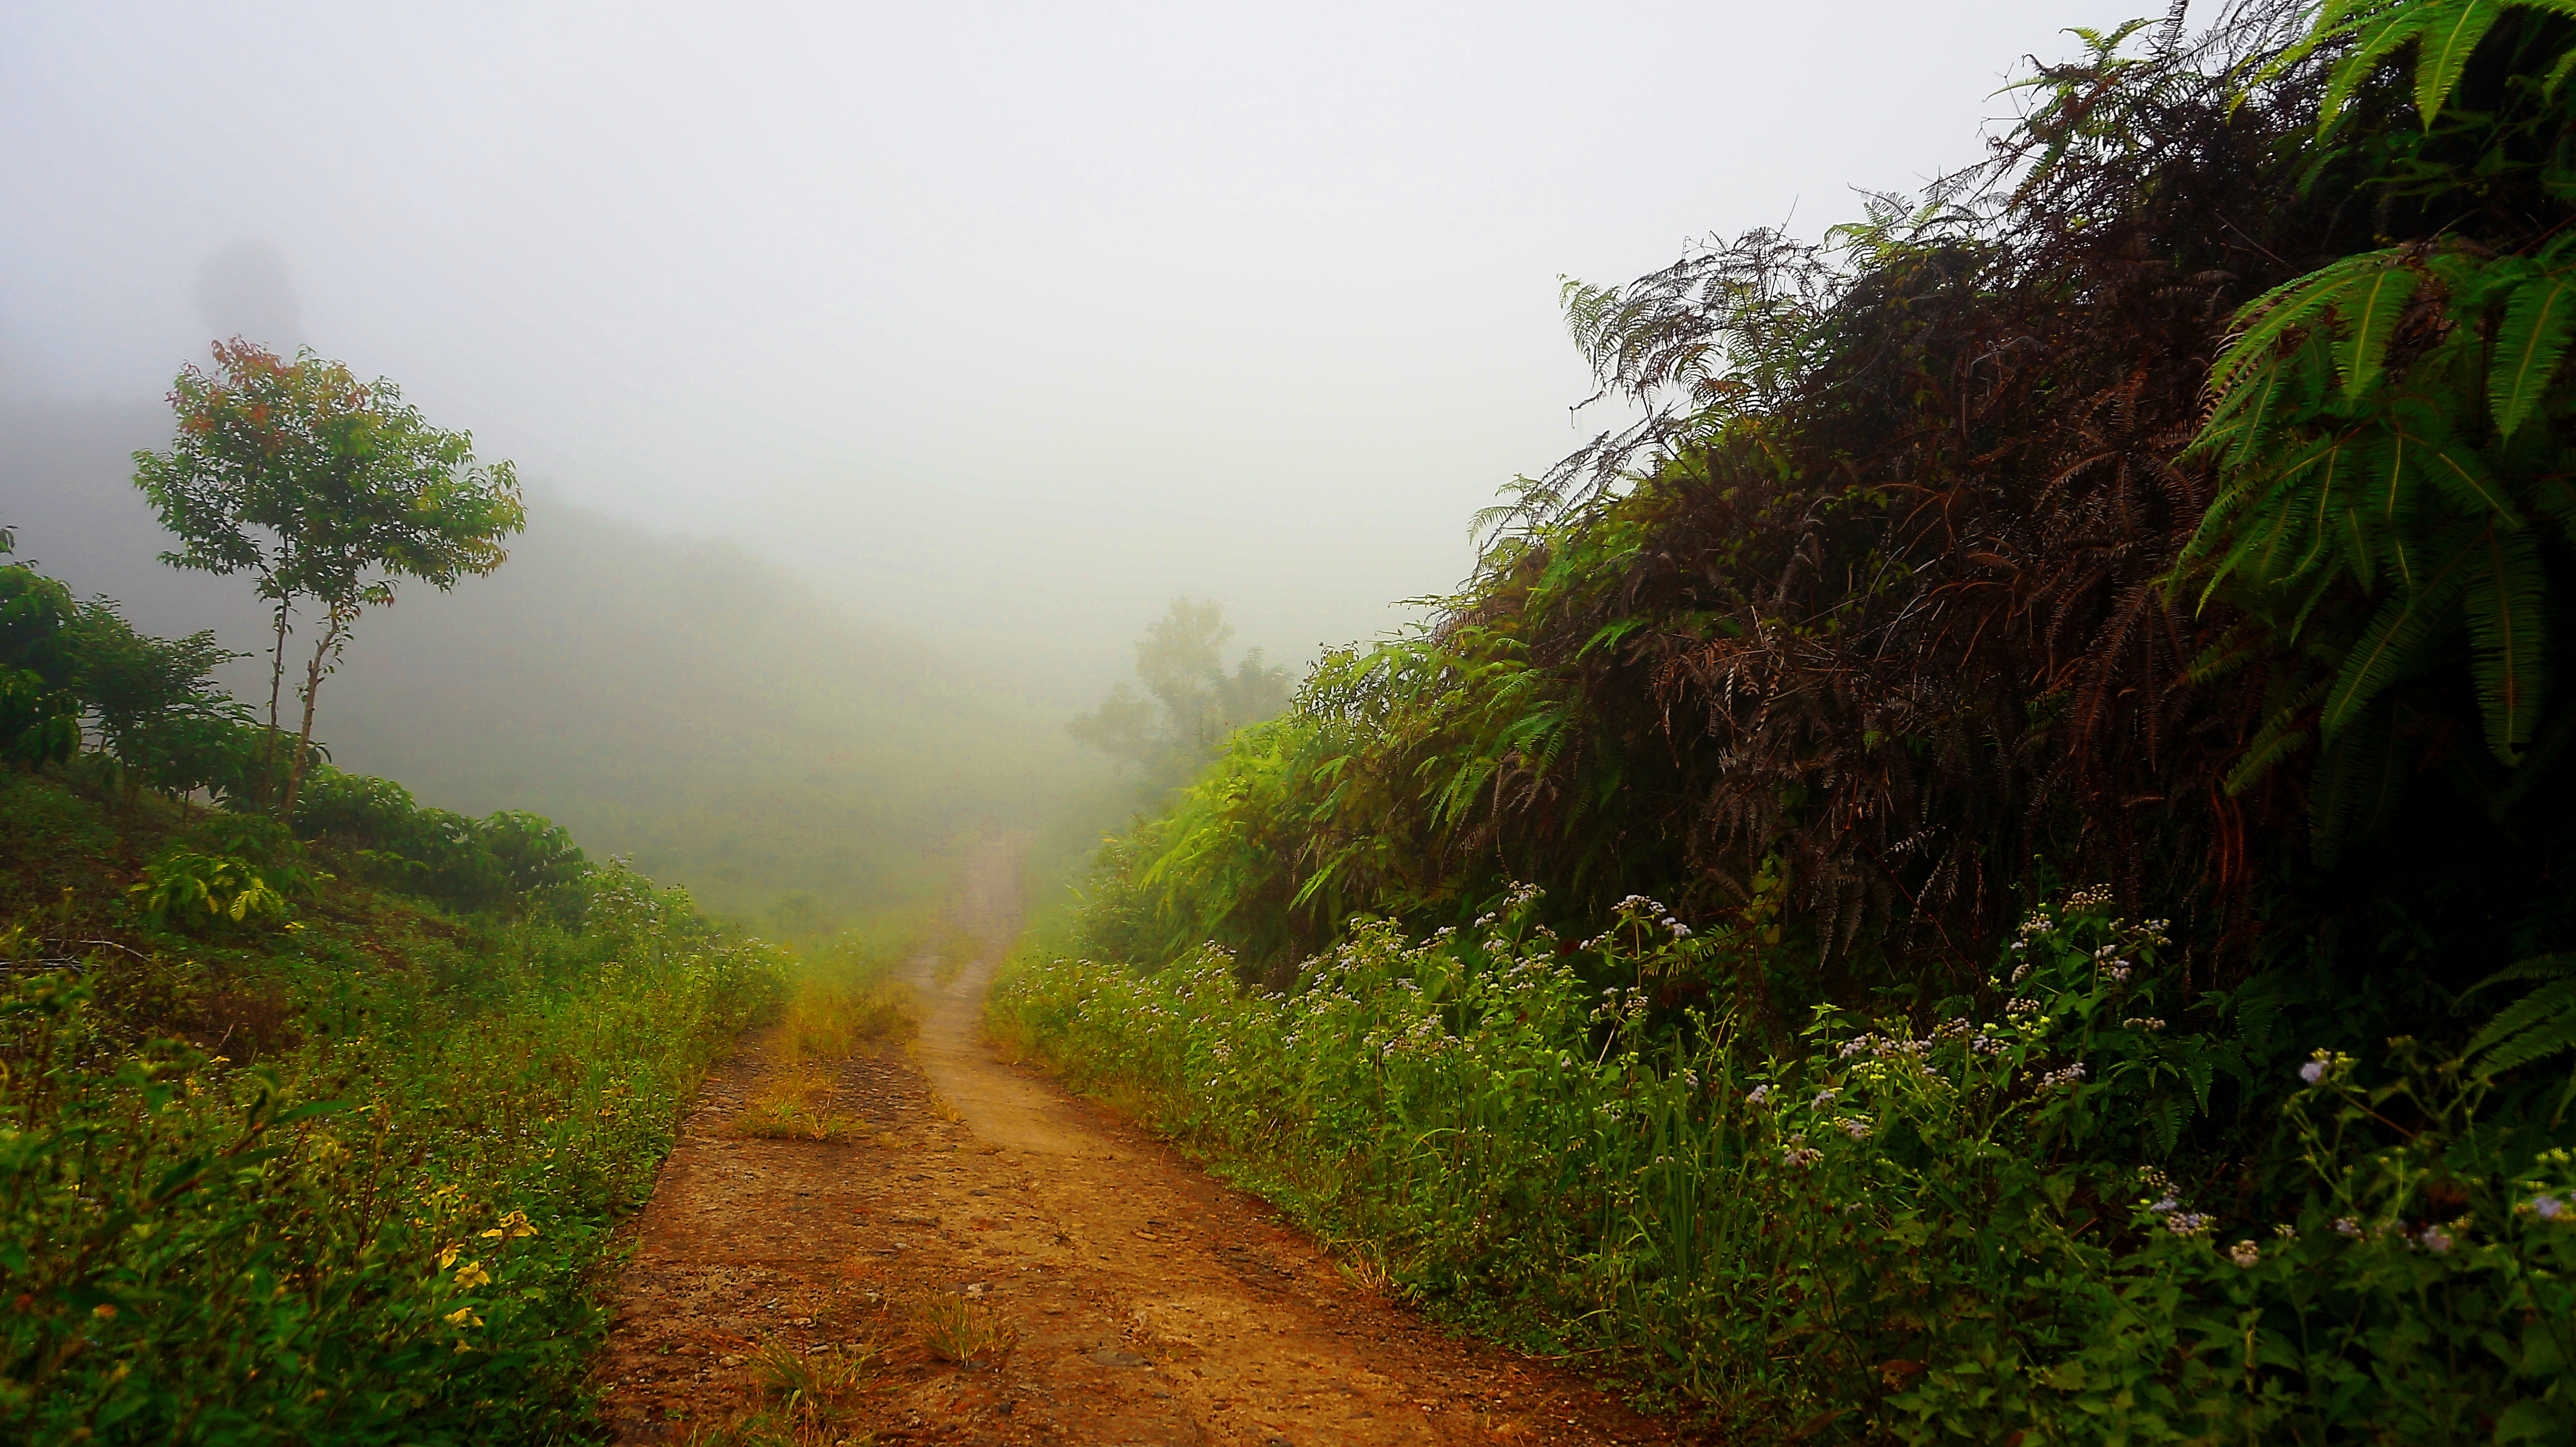
hazy, road, track, nature, beauty, earth, plant, sky, natural landscape, highland, fog, tree, grass, road surface, landscape, terrestrial plant, grassland, agriculture, forest, hill, shrub, plantation, hill station, mist, dirt road, jungle, soil, haze, path, wildlife, field, rainforest, trail, chaparral, tropical and subtropical coniferous forests, tropics, valdivian temperate rain forest, woodland, shrubland, asphalt, old growth forest, lane